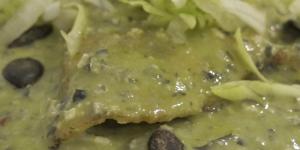
pipian verde